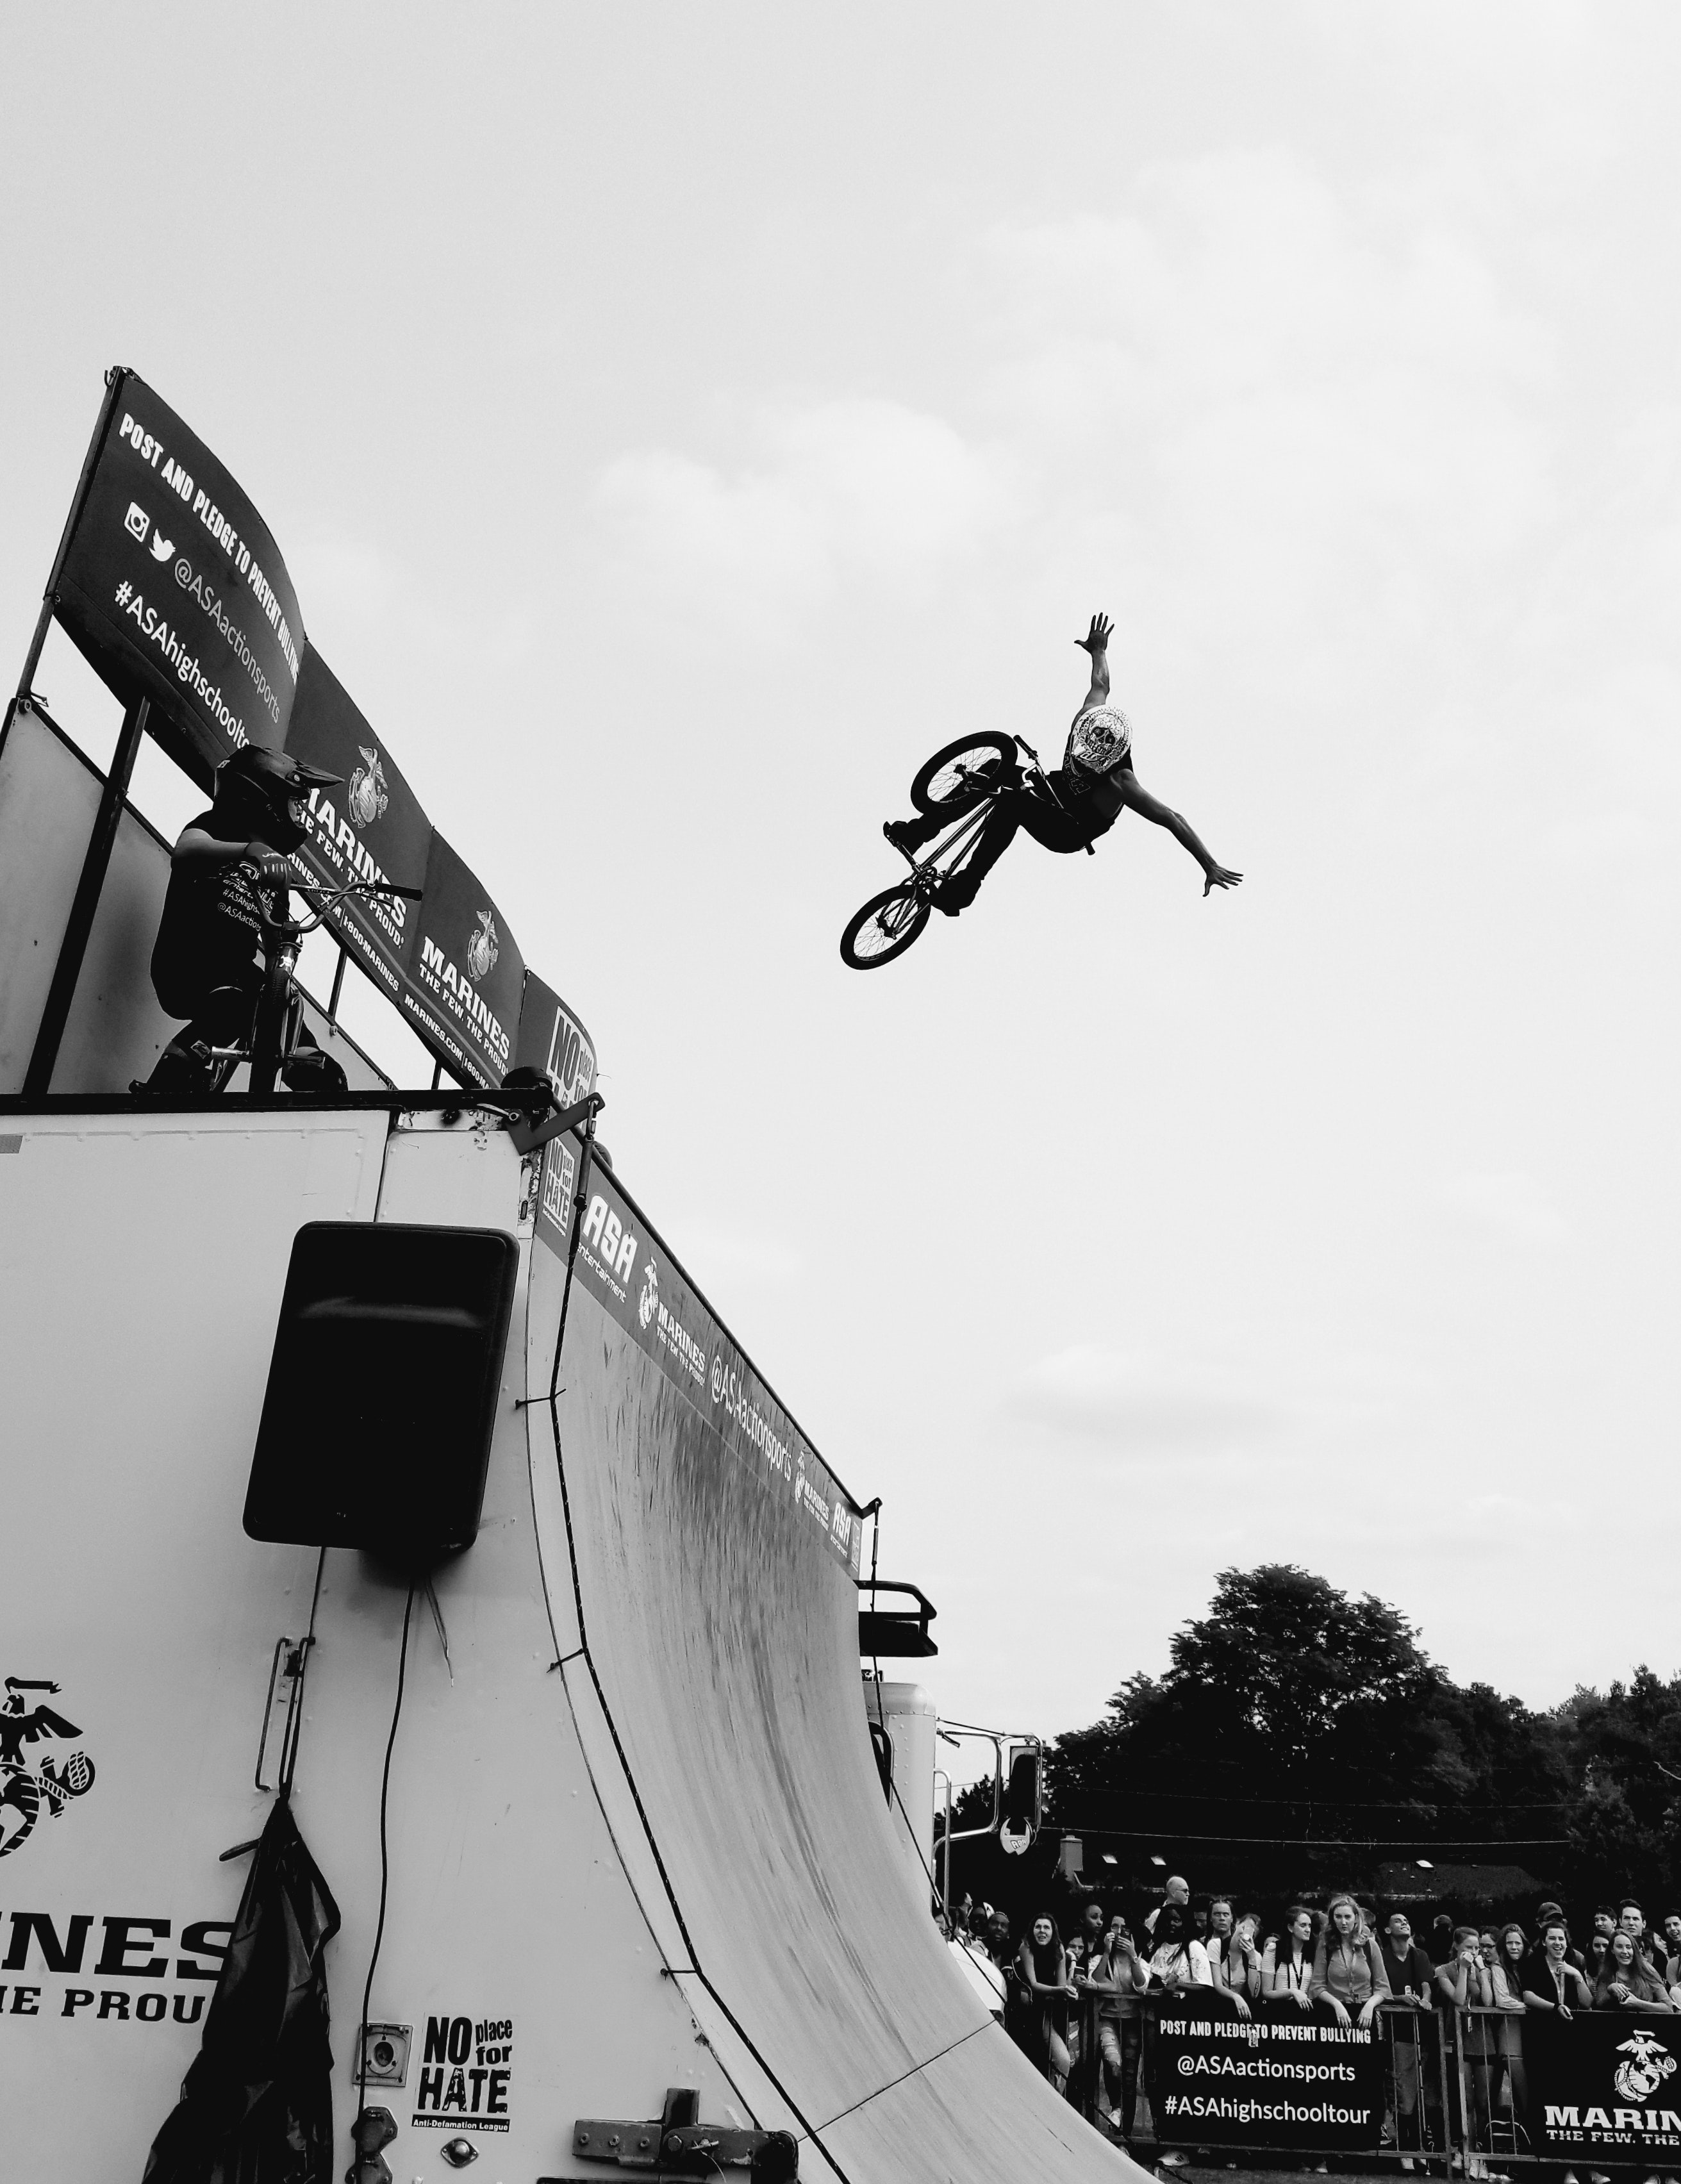
freestyle bmx, bmx bike, cycle sport, bicycle motocross, extreme sport, stunt, stunt performer, Flip acrobatic, vehicle, street stunts, recreation, bicycle, monochrome, black and white, sports equipment, rolling, style, sports